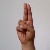
The image shows a hand gesture representing the letter 'U' in Indian Sign Language.